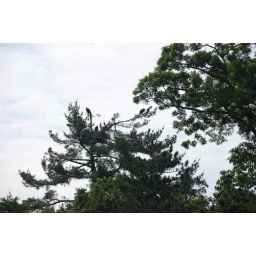
Three bald eagles perched in a white pine tree in West Newbury.